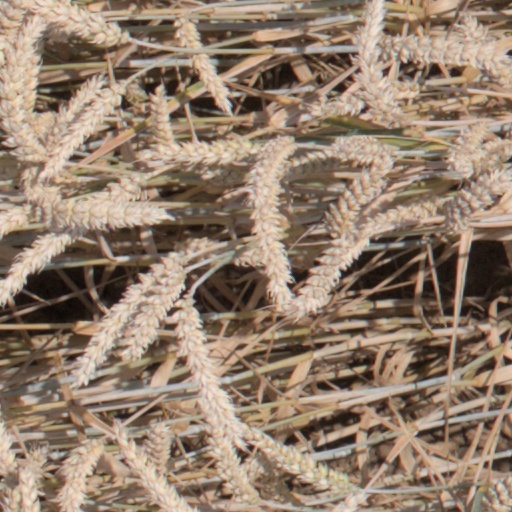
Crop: wheat